Eulàlia Reguant

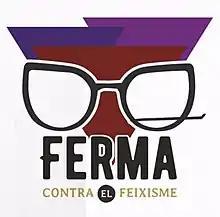
Logo of the support campaign

On 27 February 2019, during the trial of Catalonia independence leaders, the former deputy Antonio Baños and her refused to answer the questions that the far-right party Vox asked as particular indictment. Specifically she mentioned in Spanish the will to "expresse, assuming the consequences, that in front of a machist and xenophobic far-right party, I am not going to answer the questions of Vox". The goal of the action was the desire to highlight "the anomaly of the presence of Vox as a popular accusation in the trial against the right to self-determination and to denounce the collusion between the far-right and the judicial Spanish apparatus". For these facts, in April 2021, the examining magistrate's court ("juzgado de instrucción") number 10 of Madrid accepted the case investigation and, along the autumn, requested to the Supreme Court of Spain to declare itself competent to judge it, as far she had parliamentary immunity. While, in parallel, the trial against Antonio Baños continued in an ordinary way and was summoned on 29 September 2022 in the same examining magistrate's court. During the first phase of the investigation, both prosecuted also refused to answer the questions of Vox, which was part of the indictment of that trial. The Provincial Prosecutor of Madrid intervened in the case of both pro-independence politicians and declared the facts to be punishable by serious disobedience, while requesting for each of them a half-year prison sentence and the prohibition of passive suffrage. Once the instruction was completed, the court sent the resolution to the Supreme Court as far as she was deputy. On 24 November 2021, the high court notified to Reguant's defense that will take the case into account, and on 20 December opened the oral phase.